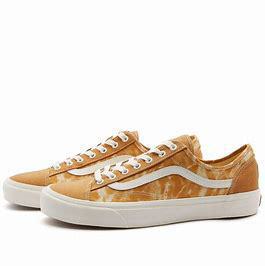
Brand: Vans
Model: Style 36